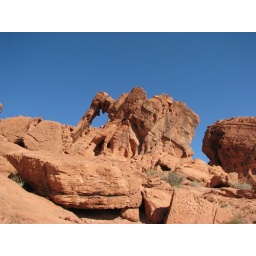
the elephant rock formation carved out by hundreds of years of natures elements.